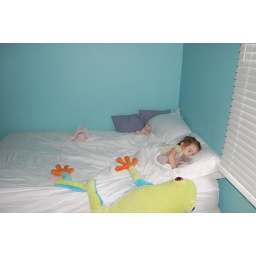
Lauren in her big girl bed